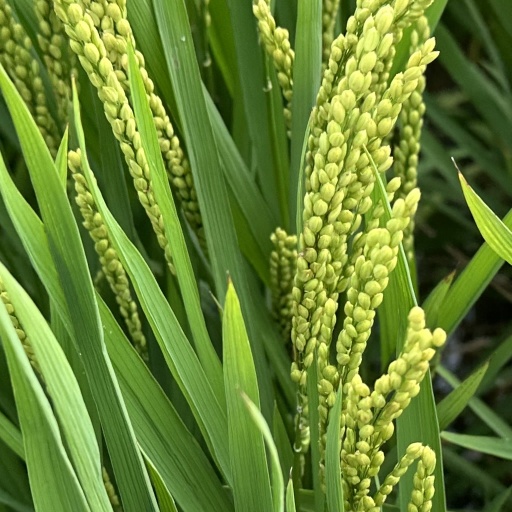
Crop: rice